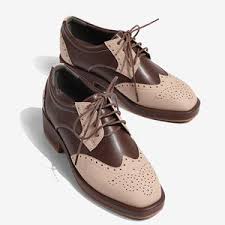
Label: Brogue